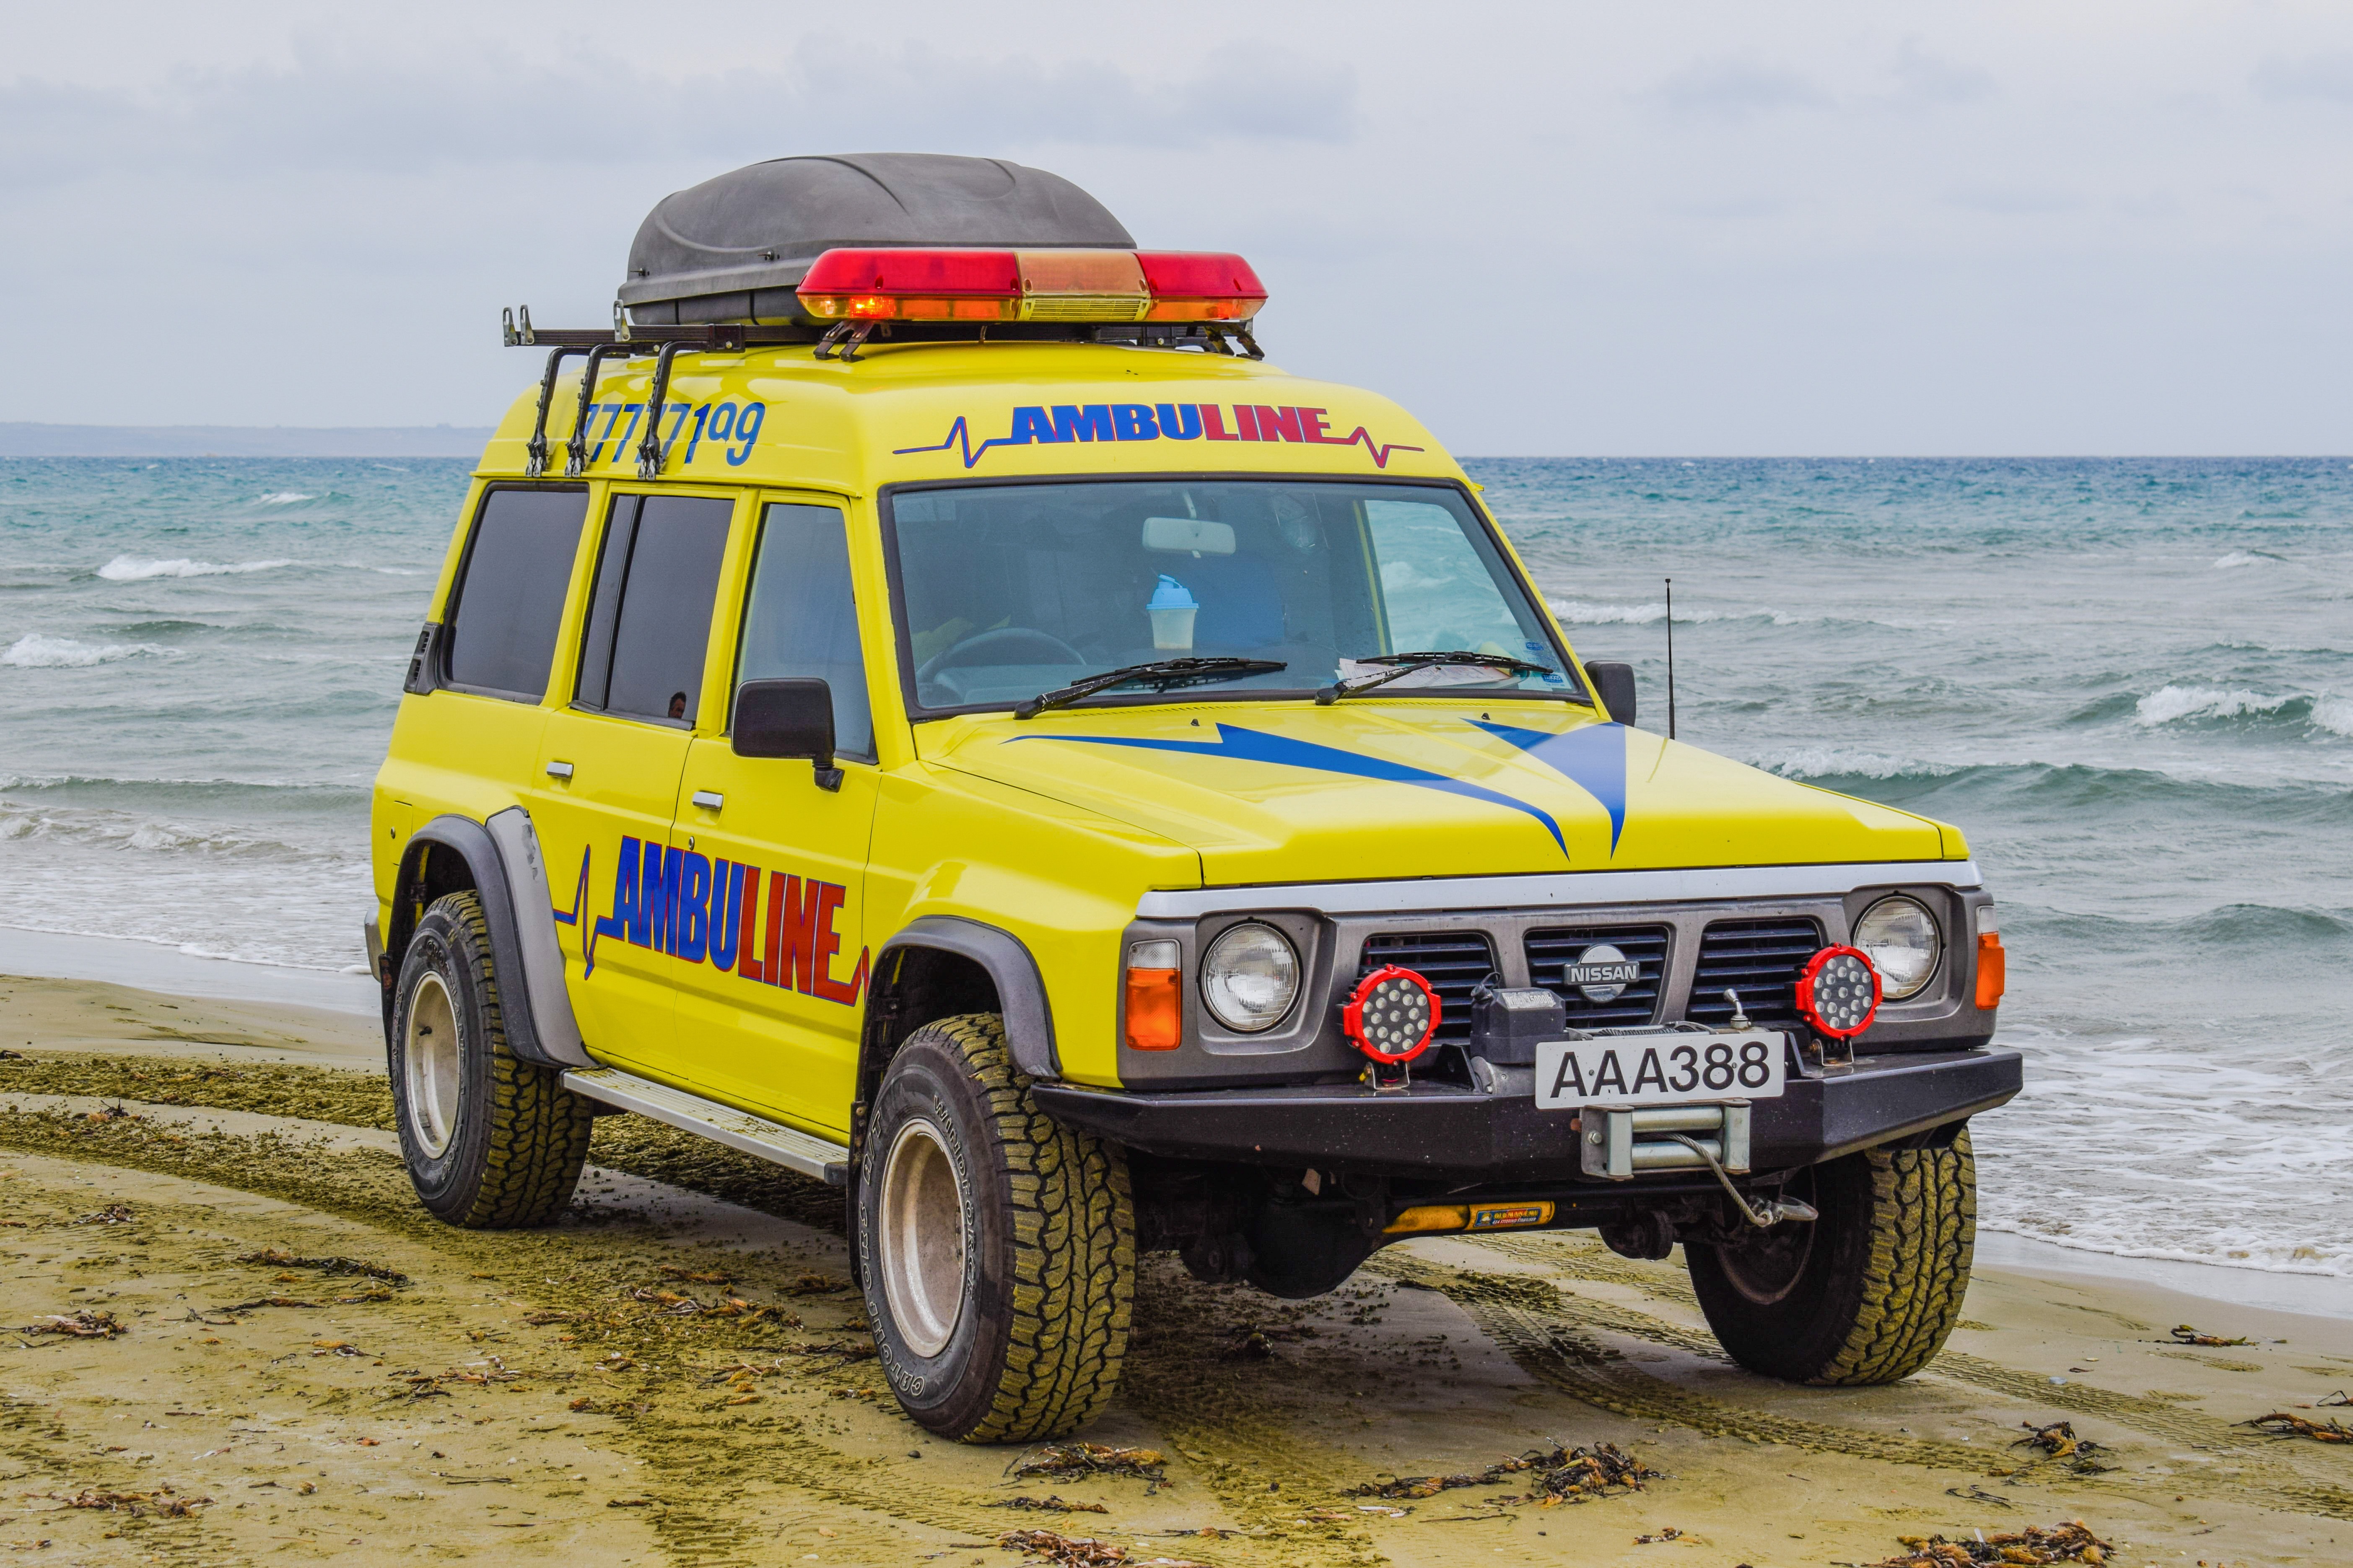
beach, car, vehicle, security, help, suv, safety, emergency, rescue, ambulance, lifesaver, off road vehicle, sport utility vehicle, automobile make, automotive exterior, off roading, emergency vehicle, compact sport utility vehicle, rallying, off road racing, rally raid